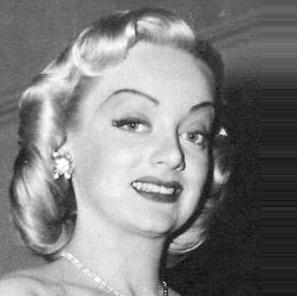
Age: 14